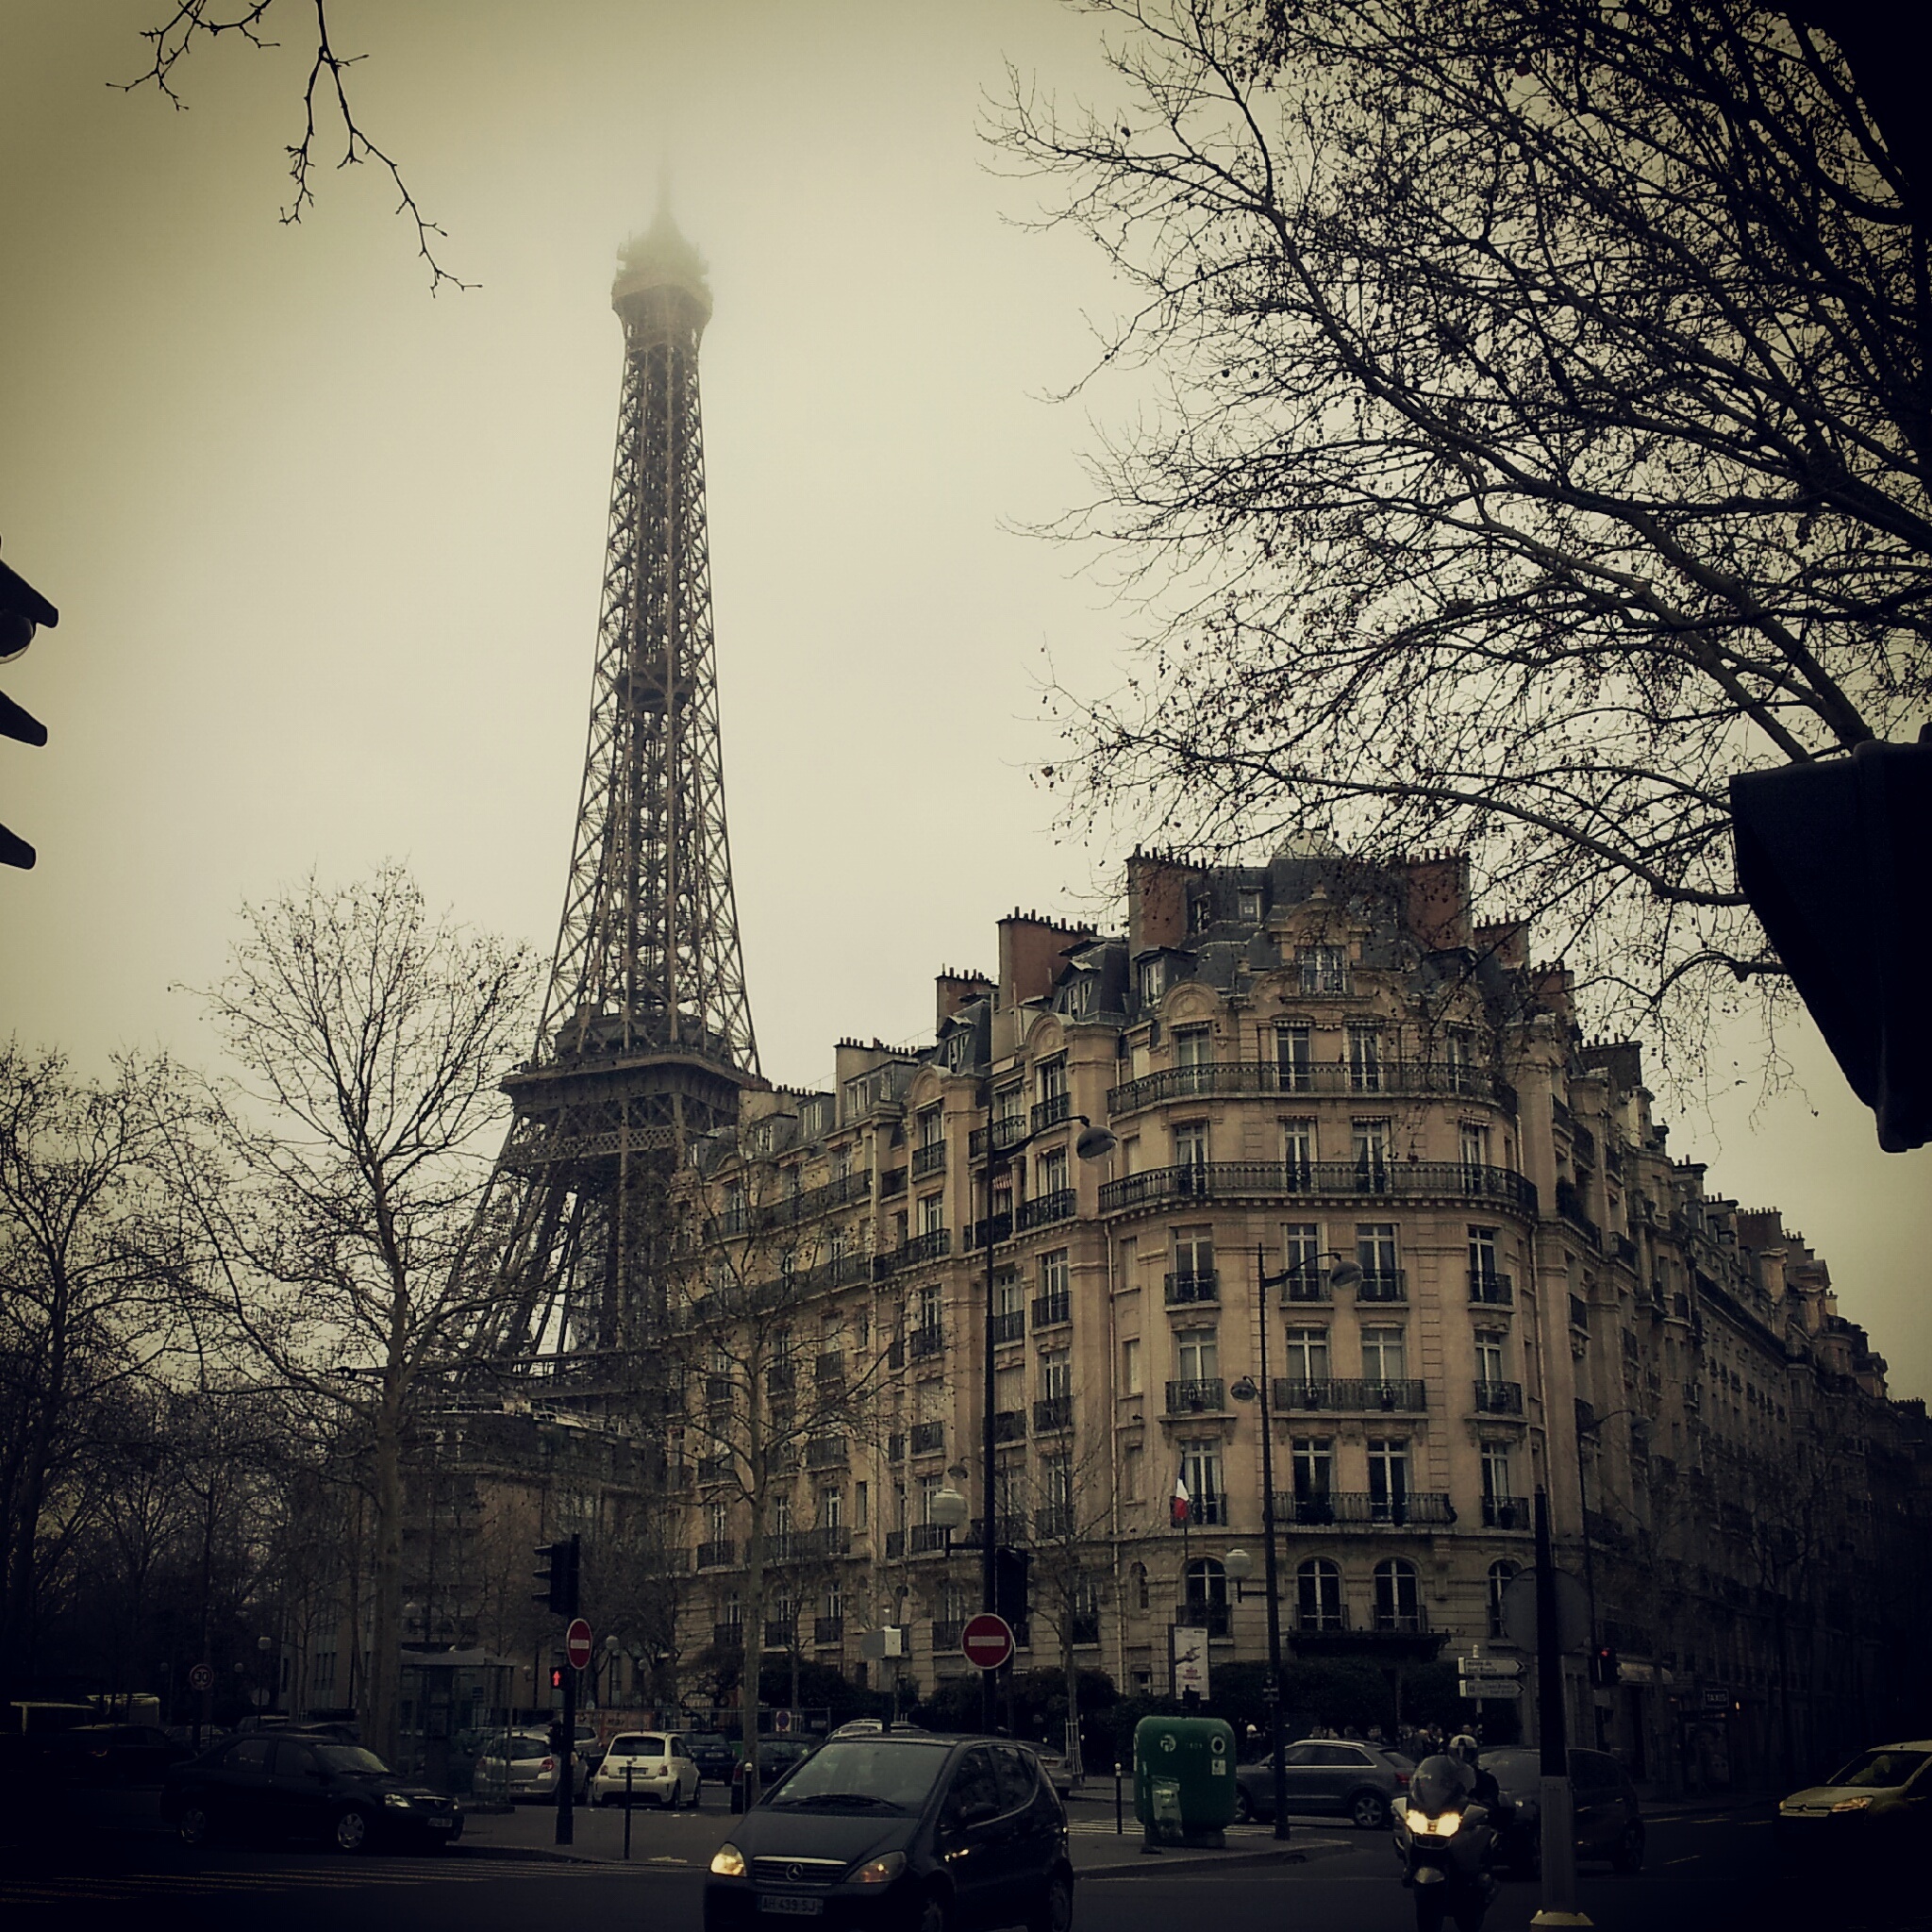
tree, architecture, skyline, night, city, eiffel tower, paris, skyscraper, cityscape, downtown, evening, reflection, tower, landmark, spire, shape, metropolis, urban area, human settlement